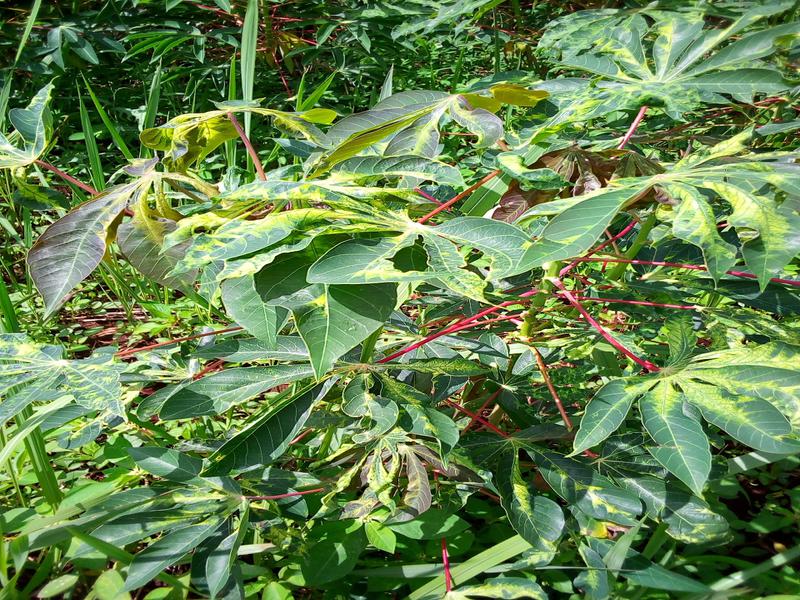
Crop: cassava
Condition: mosaic_disease